Carmen de Pinillos

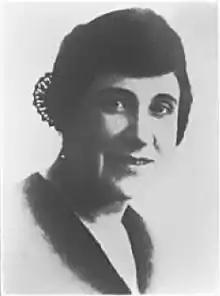
Carmen de Pinillos

She was born in Peru in 1909 and died in New York City in 1943. She was educated in a convent, but continued her studies after leaving the convent.